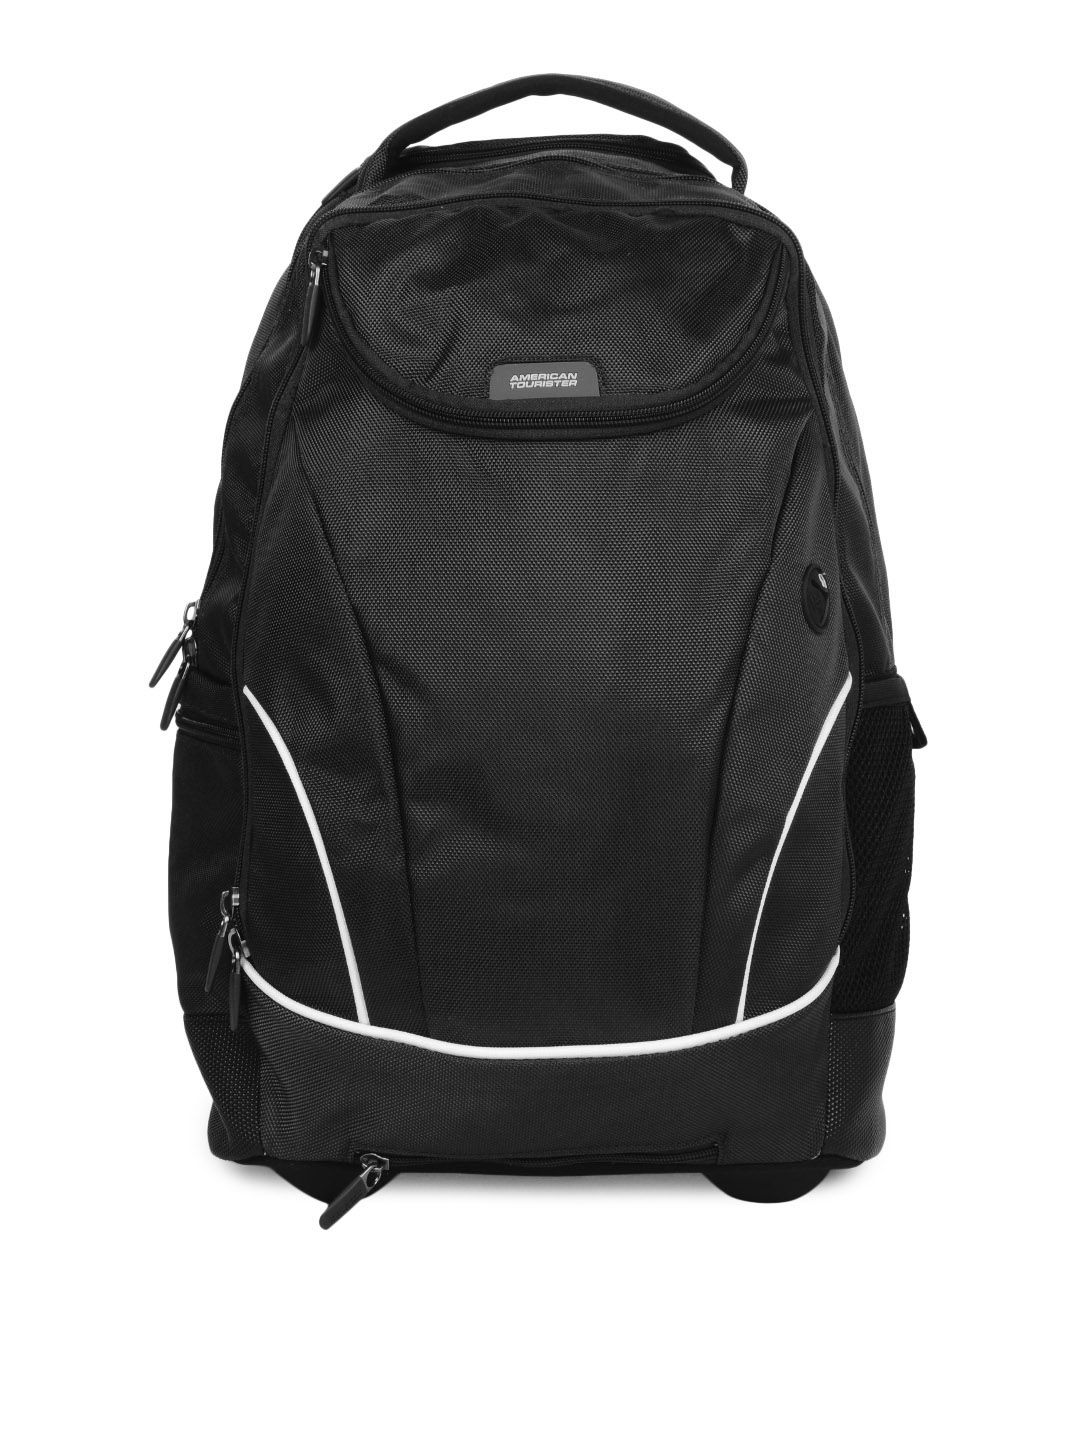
American Tourister Unisex Black Wanderer Pro Backpack
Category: Accessories / Bags / Backpacks
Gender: Unisex
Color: Black
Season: Winter 2015
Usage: Travel